Battle of Paraguarí

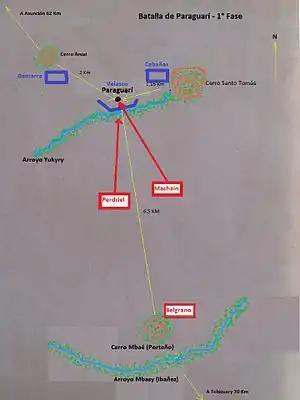
Battle of Paraguarí.Red: Belgrano's forces.Azul: Velasco's forces

After ordering that his troops mass out 3:00 in the morning on January 19, Belgrano ordered the advance. An hour later, the fighting was widespread. The attack came as a surprise to the Paraguayans, forcing them to abandon their positions. The governor Velasco fled towards Asuncion. But the cavalry, commanded by Manuel Cabañas withdrew without fighting and deployed on the flanks of the attacking army.